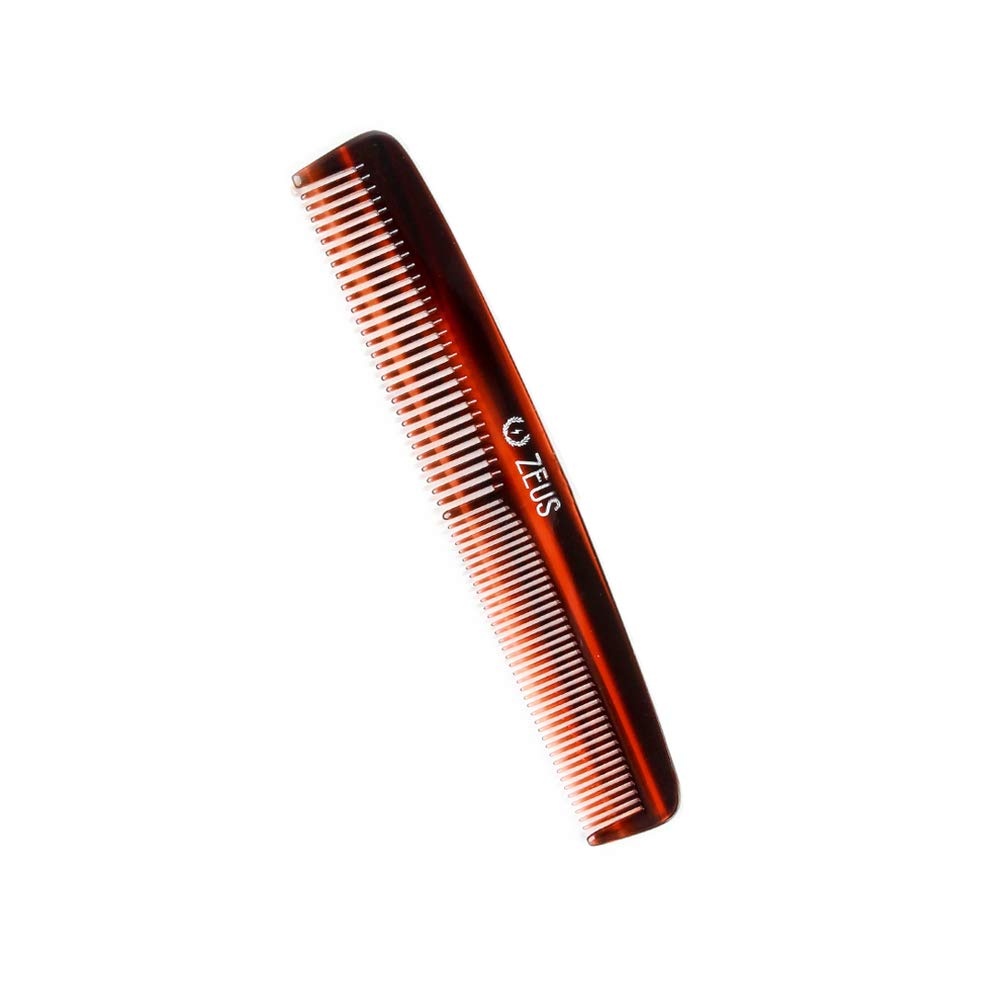
ZEUS Handmade Saw Cut Beard Comb for Men, Great for distributing Beard Oils and Beard Balms (Traditional) - V11
The experienced beardsman uses a premium grooming tool like our Handmade Saw-Cut Beard Comb (6” L x 1” W). Made with durable cellulose acetate, this grooming tool minimizes static buildup while combing. Unlike mass-produced molded combs, ours is saw-cut and hand-polished to create rounded teeth that won’t damage your hair or skin. The comb features medium- and fine-toothed sides for untangling and refining unkempt facial hair. CELLULOSE ACETATE: Our Handmade Combs were created using sheets of this plant-based material giving us a petroleum and plastic free alternative. Combs created with this material are higher in quality compared to plastic which is cheaper and won't last as long. Our Cellulose Acetate combs are super durable and flexible providing you with longer usage. Don't pass on our quality beard and mustache comb and settle for something cheaper. Make sure you take care of your facial hair and use the best! HANDMADE SAW-CUT: Each of our beard and mustache combs are hand crafted using sheets of Cellulose Acetate for its resilience and its static free properties. The Combs are saw-cut and hand polished with rounded tips, providing with you a smooth and scratch free pass through your beard and mustache. Since these are handmade, each of our combs will have unique characteristics in its materials but will provide you with the same performance and keeps it resilience as another. FINE AND MEDIUM TEETH: Our beard and mustache comb features both fine and medium type teeth to help target specific areas. Both sides of the teeth are rounded and provide you with a scratch free pass. The fine teeth are best for removing tangles and straightening strands. While the medium teeth are best for quick touch ups. It's the best of both worlds in one high quality comb. EXTRA INFORMATION: This beard and mustache comb is perfect for those with shorter and thinner growth type beards. This is Vegan Friendly due to the plant base materials used, so this is great for all users. The comb measures at 6” L x 1” W | Teeth Length: 0.5". We offer the comb in our Traditional and Tortoiseshell and remember, each comb will be unique in appearance due to the process of creating the Cellulose Acetate sheets during production. Brand: ZEUS Color: ZEUS Model: ZEU439-058-00 ZEUS Handmade Saw Cut Beard Comb for Men, Great for distributing Beard Oils and Beard Balms (Traditional) - V11
Brand: ZEUS
Category: Health & Beauty > Personal Care > Hair Care > Hair Styling Tools > Combs & Brushes